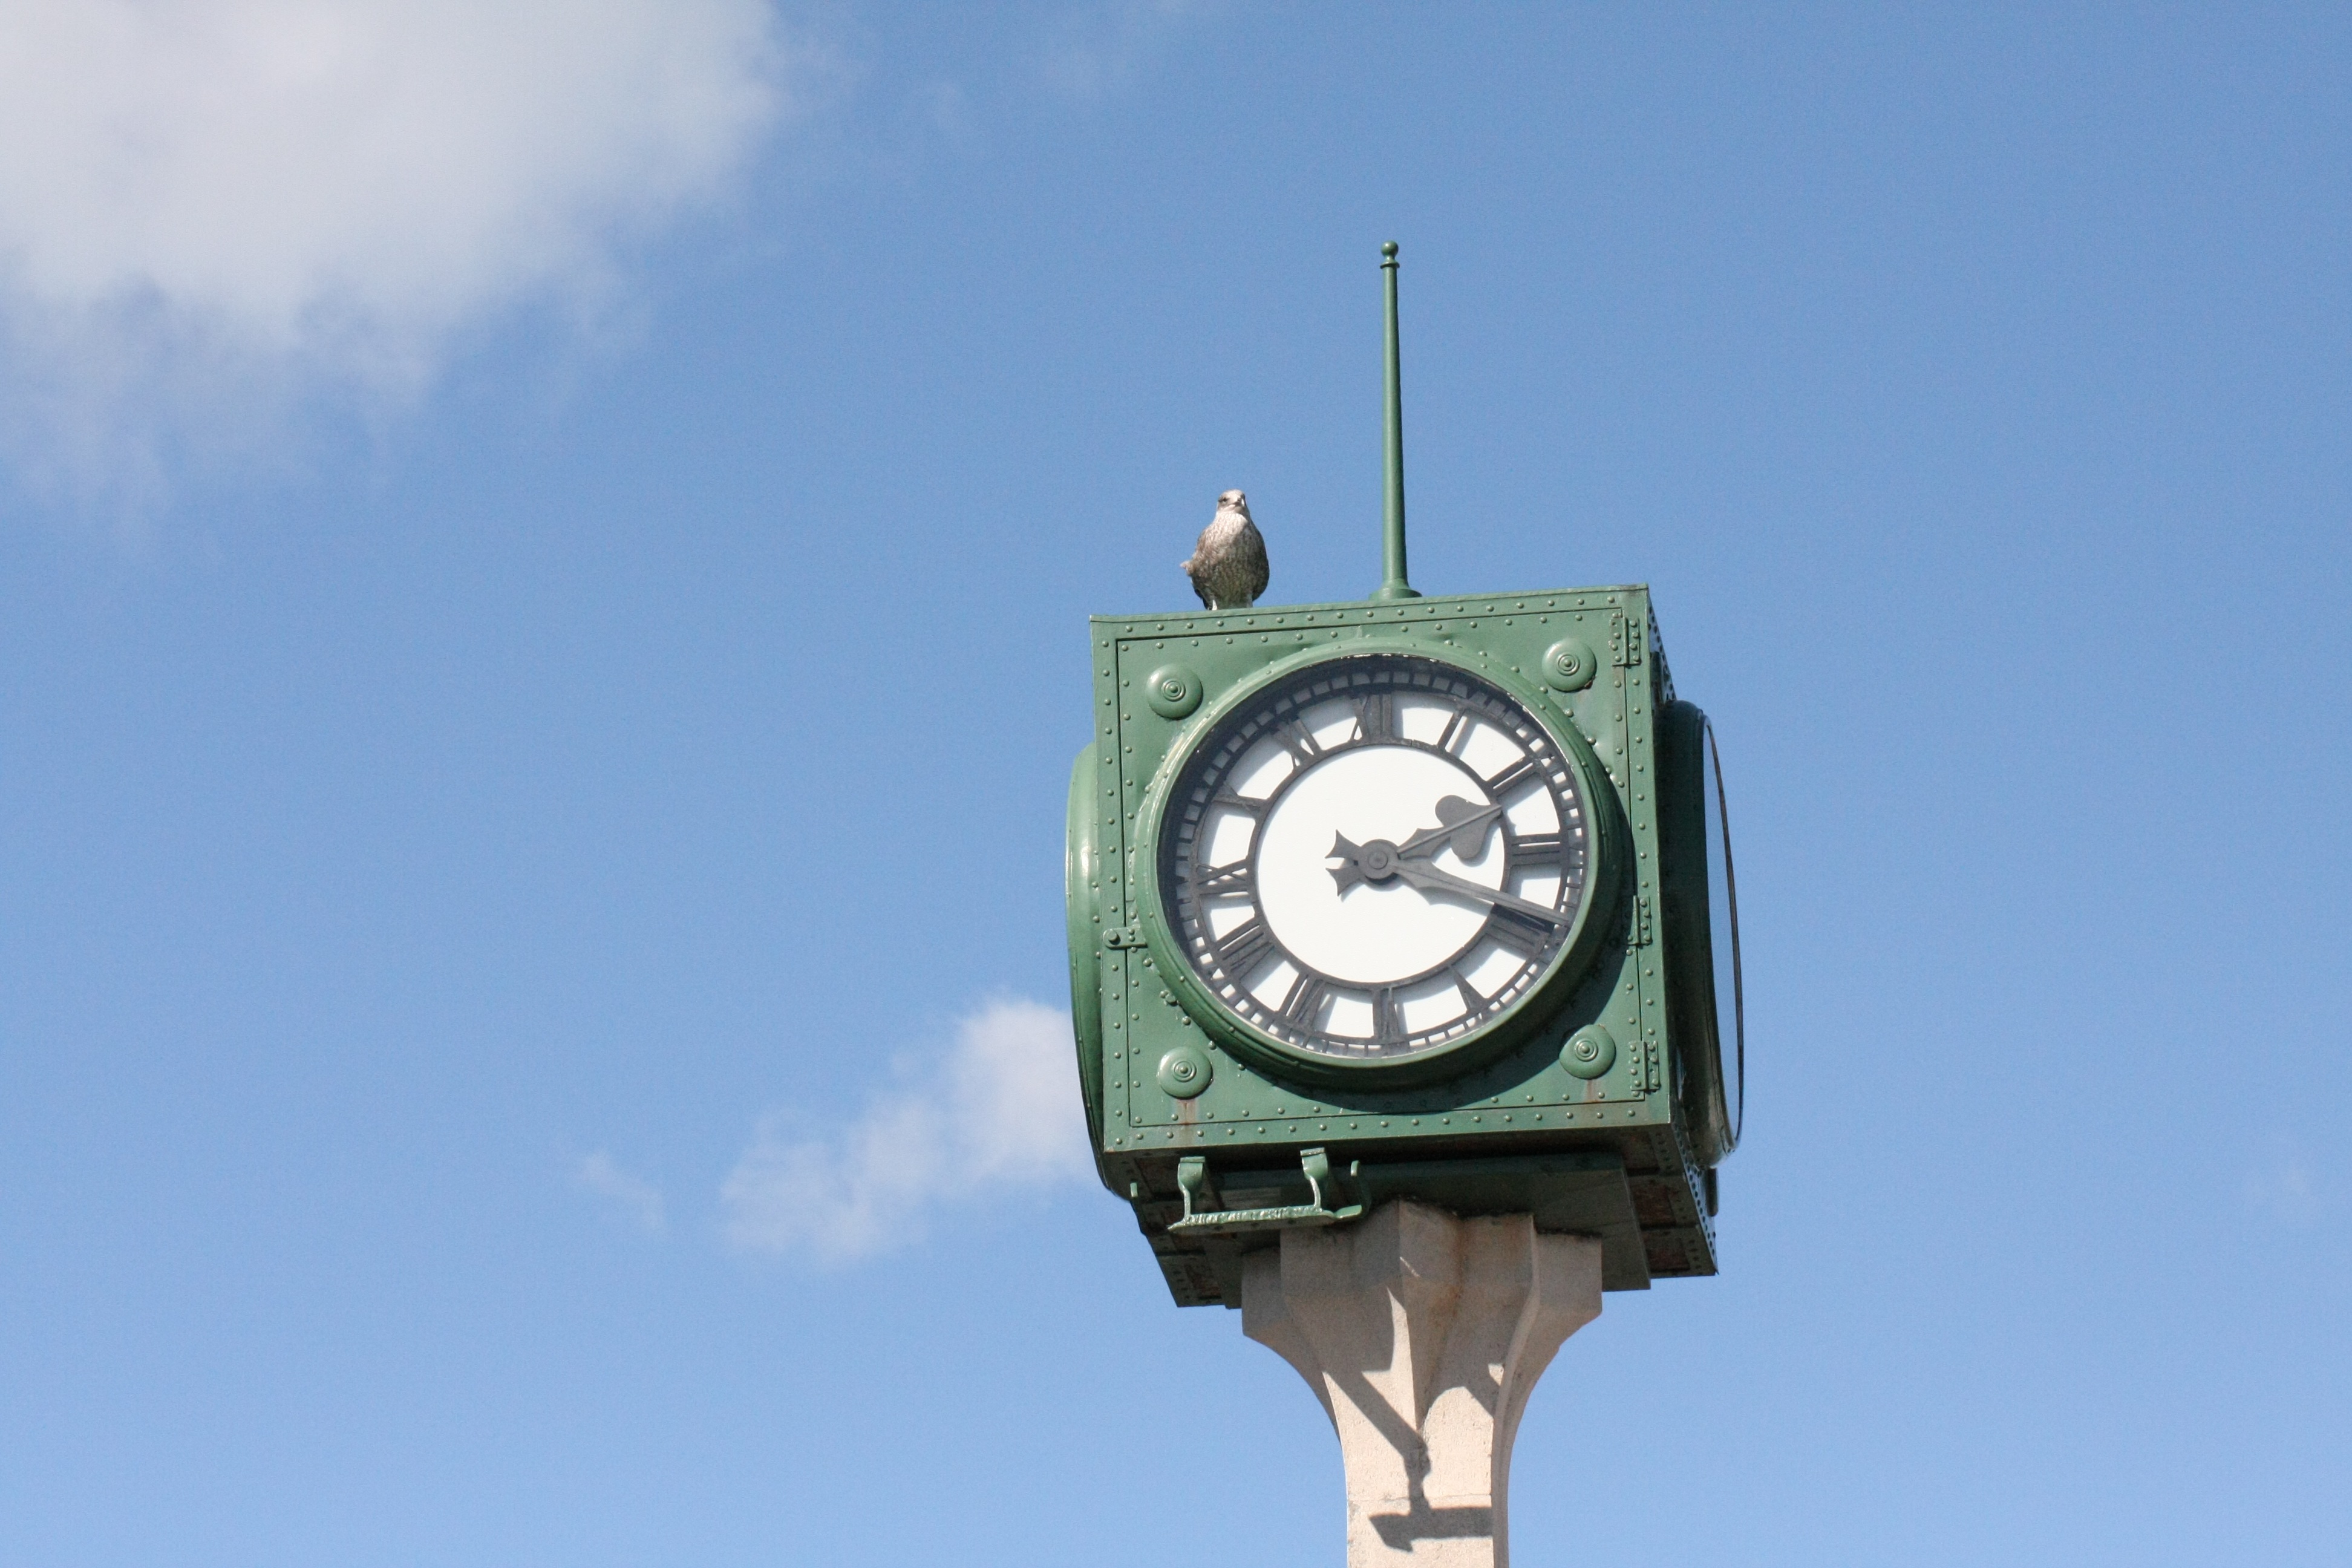
light, sky, clock, seabird, street light, lighting, decor, traffic light, clock tower, light fixture